Montreal Expos

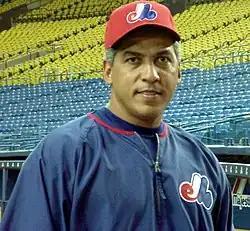
Close-up view of Galarraga as he poses.

By the end of the 1979 season, the Expos had earned a reputation for having one of the strongest player development systems in baseball; the team had stockpiled young talent throughout its roster including four starting pitchers below the age of 23, and was hailed as "the team of the '80s". When Montreal hosted the 1982 Major League Baseball All-Star Game on July 13, 1982, Expos fans voted four of their own into the starting lineup: Carter, Dawson, Raines and Rogers, while Al Oliver was named as a reserve. It was only the second time since 1969 the host team had four starters. The National League claimed a 4–1 victory in front of 59,057 fans in the first All-Star Game held outside the United States; Rogers was the winning pitcher. Baseball historian and author Jonah Keri argued in his book "Up, Up and Away" that "no one at the stadium could know it then, but baseball in Montreal peaked that night at the Big O."